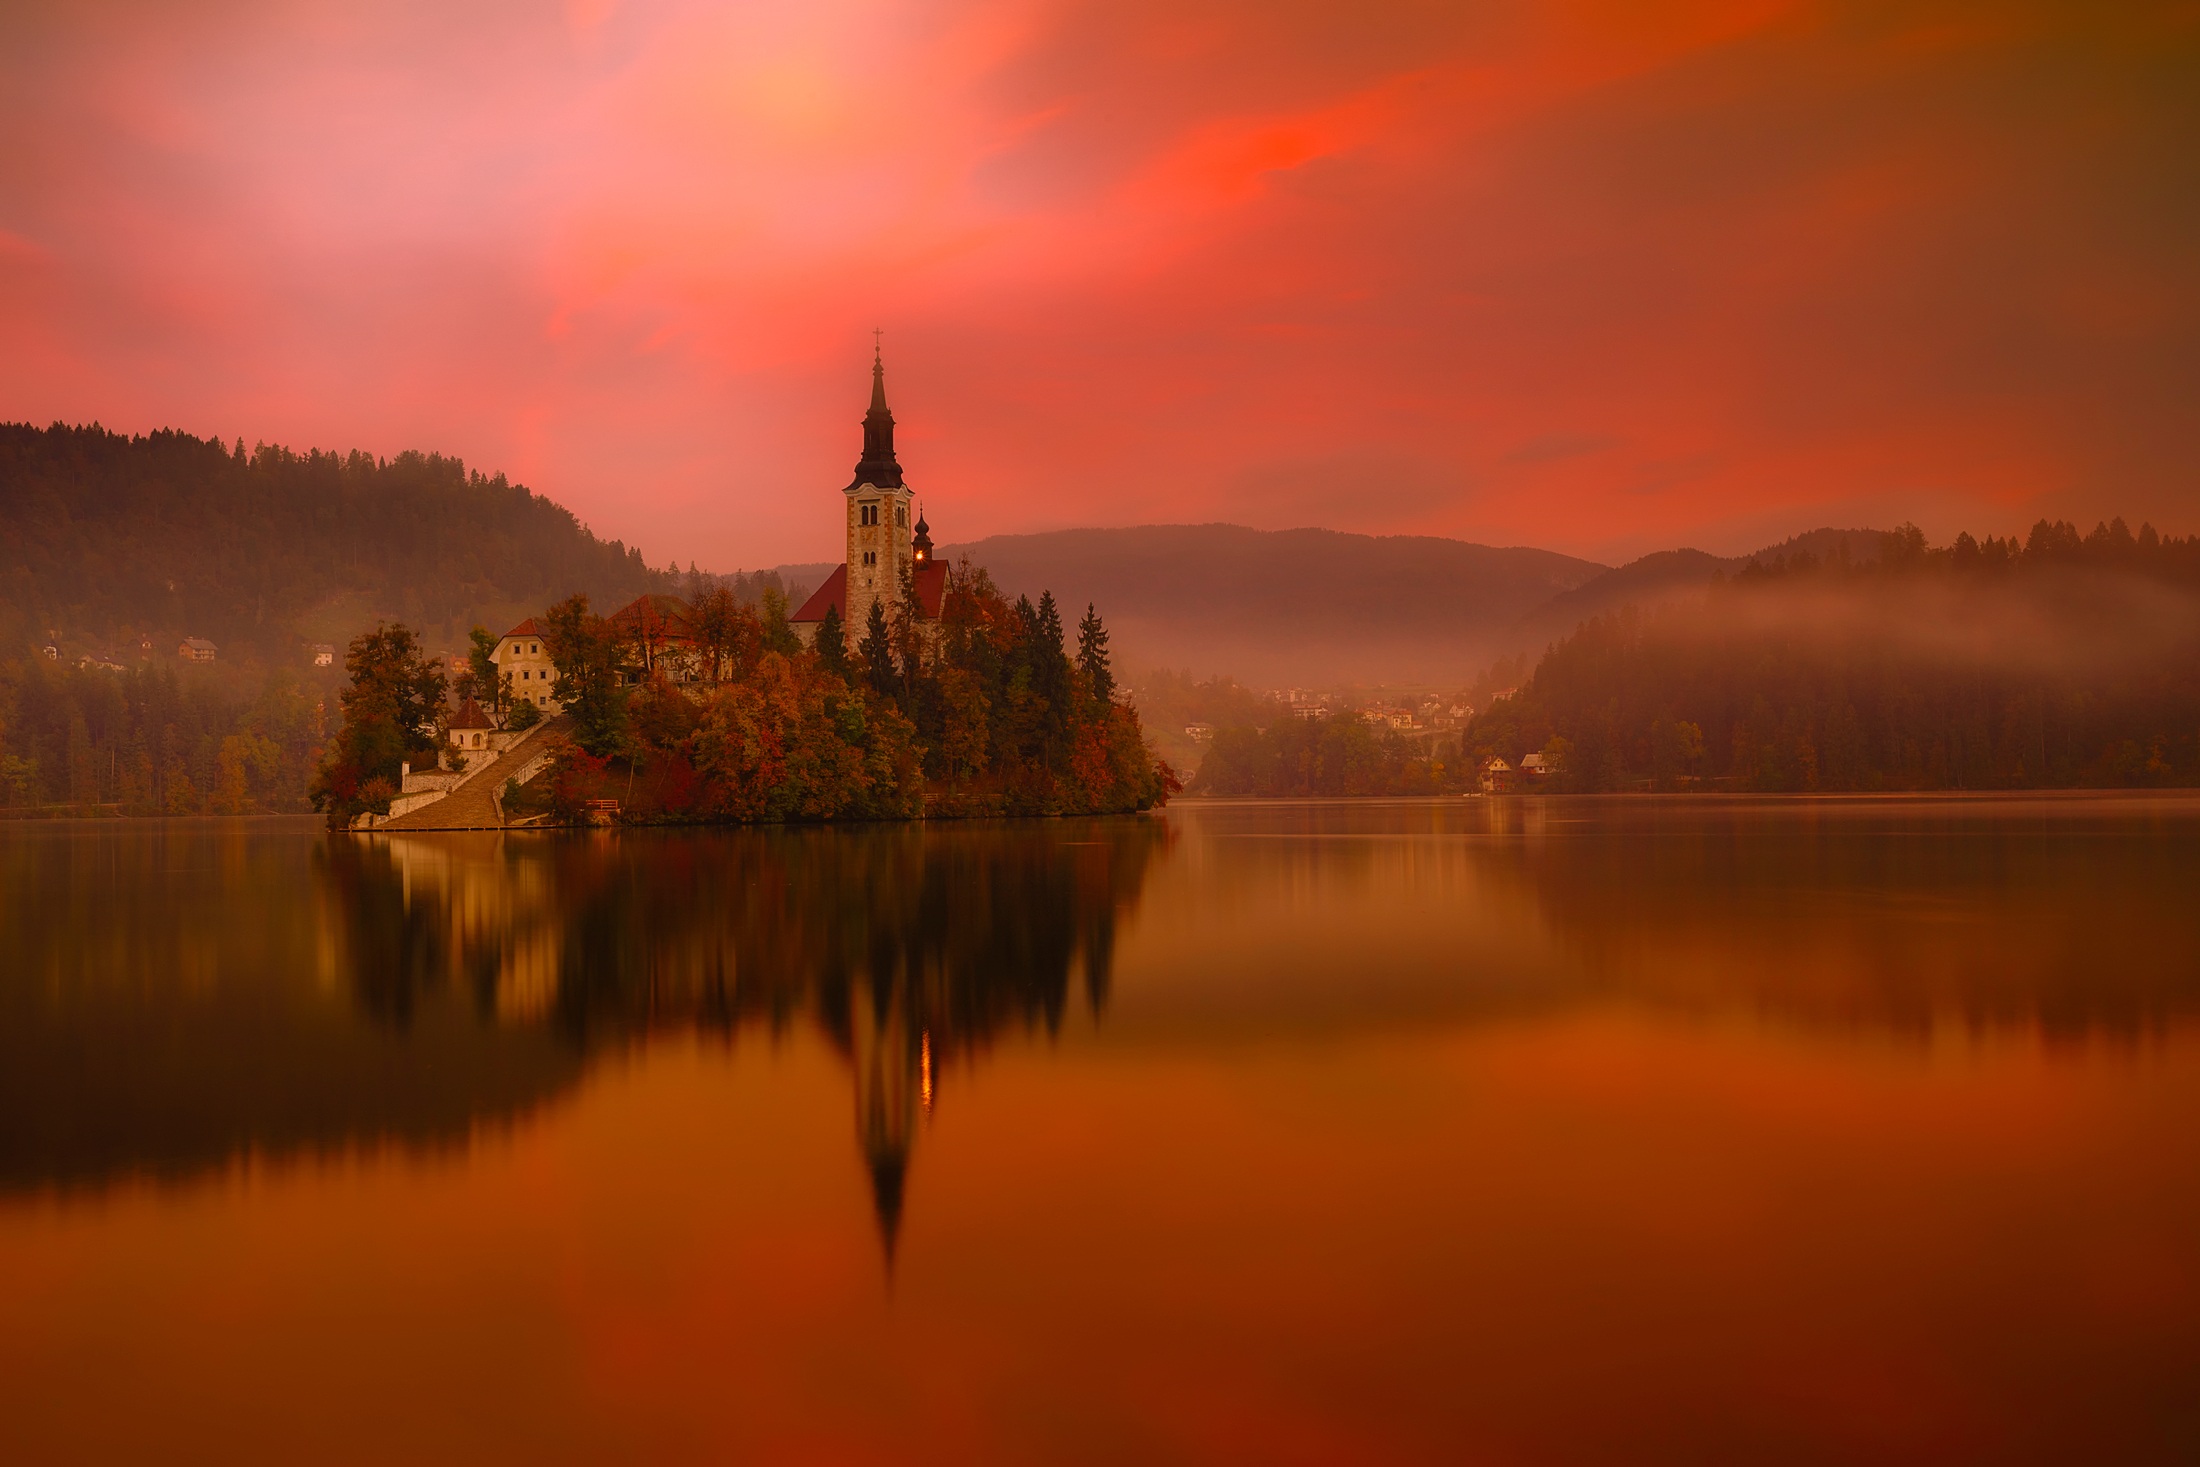
landscape, water, nature, forest, mountain, cloud, fog, sunrise, sunset, mist, sunlight, morning, lake, town, dawn, city, atmosphere, travel, dusk, evening, reflection, autumn, haze, castle, landmark, church, historic, tourism, trees, outdoors, woods, hdr, mountains, reflections, beautiful, loch, slovenia, afterglow, atmospheric phenomenon, red sky at morning, lake bled